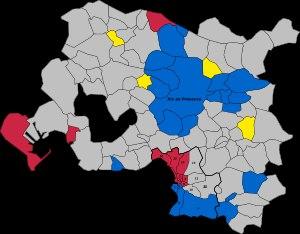
Cette page regroupe les résultats par département ou par territoire de l'élection présidentielle française de 2017. Le premier tour s'achève le dimanche 23 avril 2017 et le second tour le dimanche 7 mai 2017.